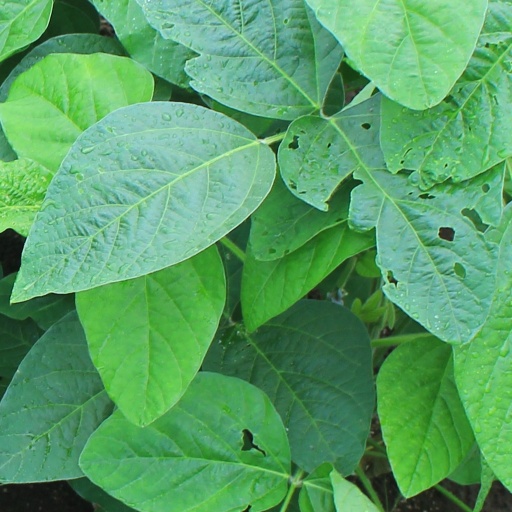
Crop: soybean